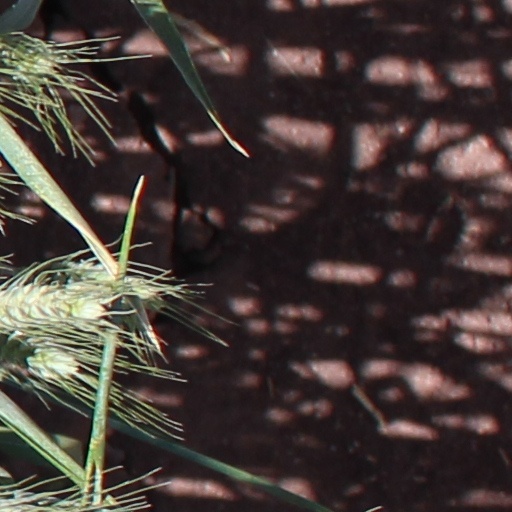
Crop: wheat